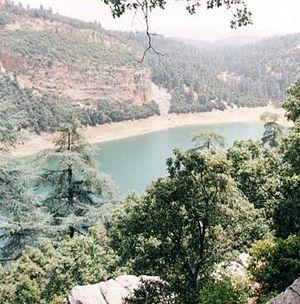
Image Agmamae azizza photo personnelle de Hadraj Said
Le parc national de Khénifra se situe au Maroc dans la région Meknès-Tafilalet, entre les provinces de Khénifra et d’Ifrane. La ville de Khénifra, avoisinante du parc, a une position stratégique entre Meknès et Marrakech, au cœur du Moyen Atlas, elle est à 82 km au sud-ouest d’Azrou et à 130 km au nord de Béni-Mellal par la route nationale N8. Le parc national de Khénifra est le plus récent au Maroc, en effet sa création, effectuée en 2008, est venue répondre à l'importance économique et environnementale de la région du Moyen Atlas, ainsi qu'à l'urgence des menaces pesant sur ses ressources naturelles. Cette réserve naturelle, d'une superficie de 202700 hectares, abrite aussi bien les mammifères, comme la panthère, l'hyène rayée, le singe, que des oiseaux, comme l'aigle royal, des reptiles et des amphibiens. Son statut actuel est du ressort du système foncier, du domaine forestier et du domaine collectif. Ses usages sont de trois types : l’agriculture, la foresterie, et le tourisme.
Cette page propose une liste de lacs au Maroc.